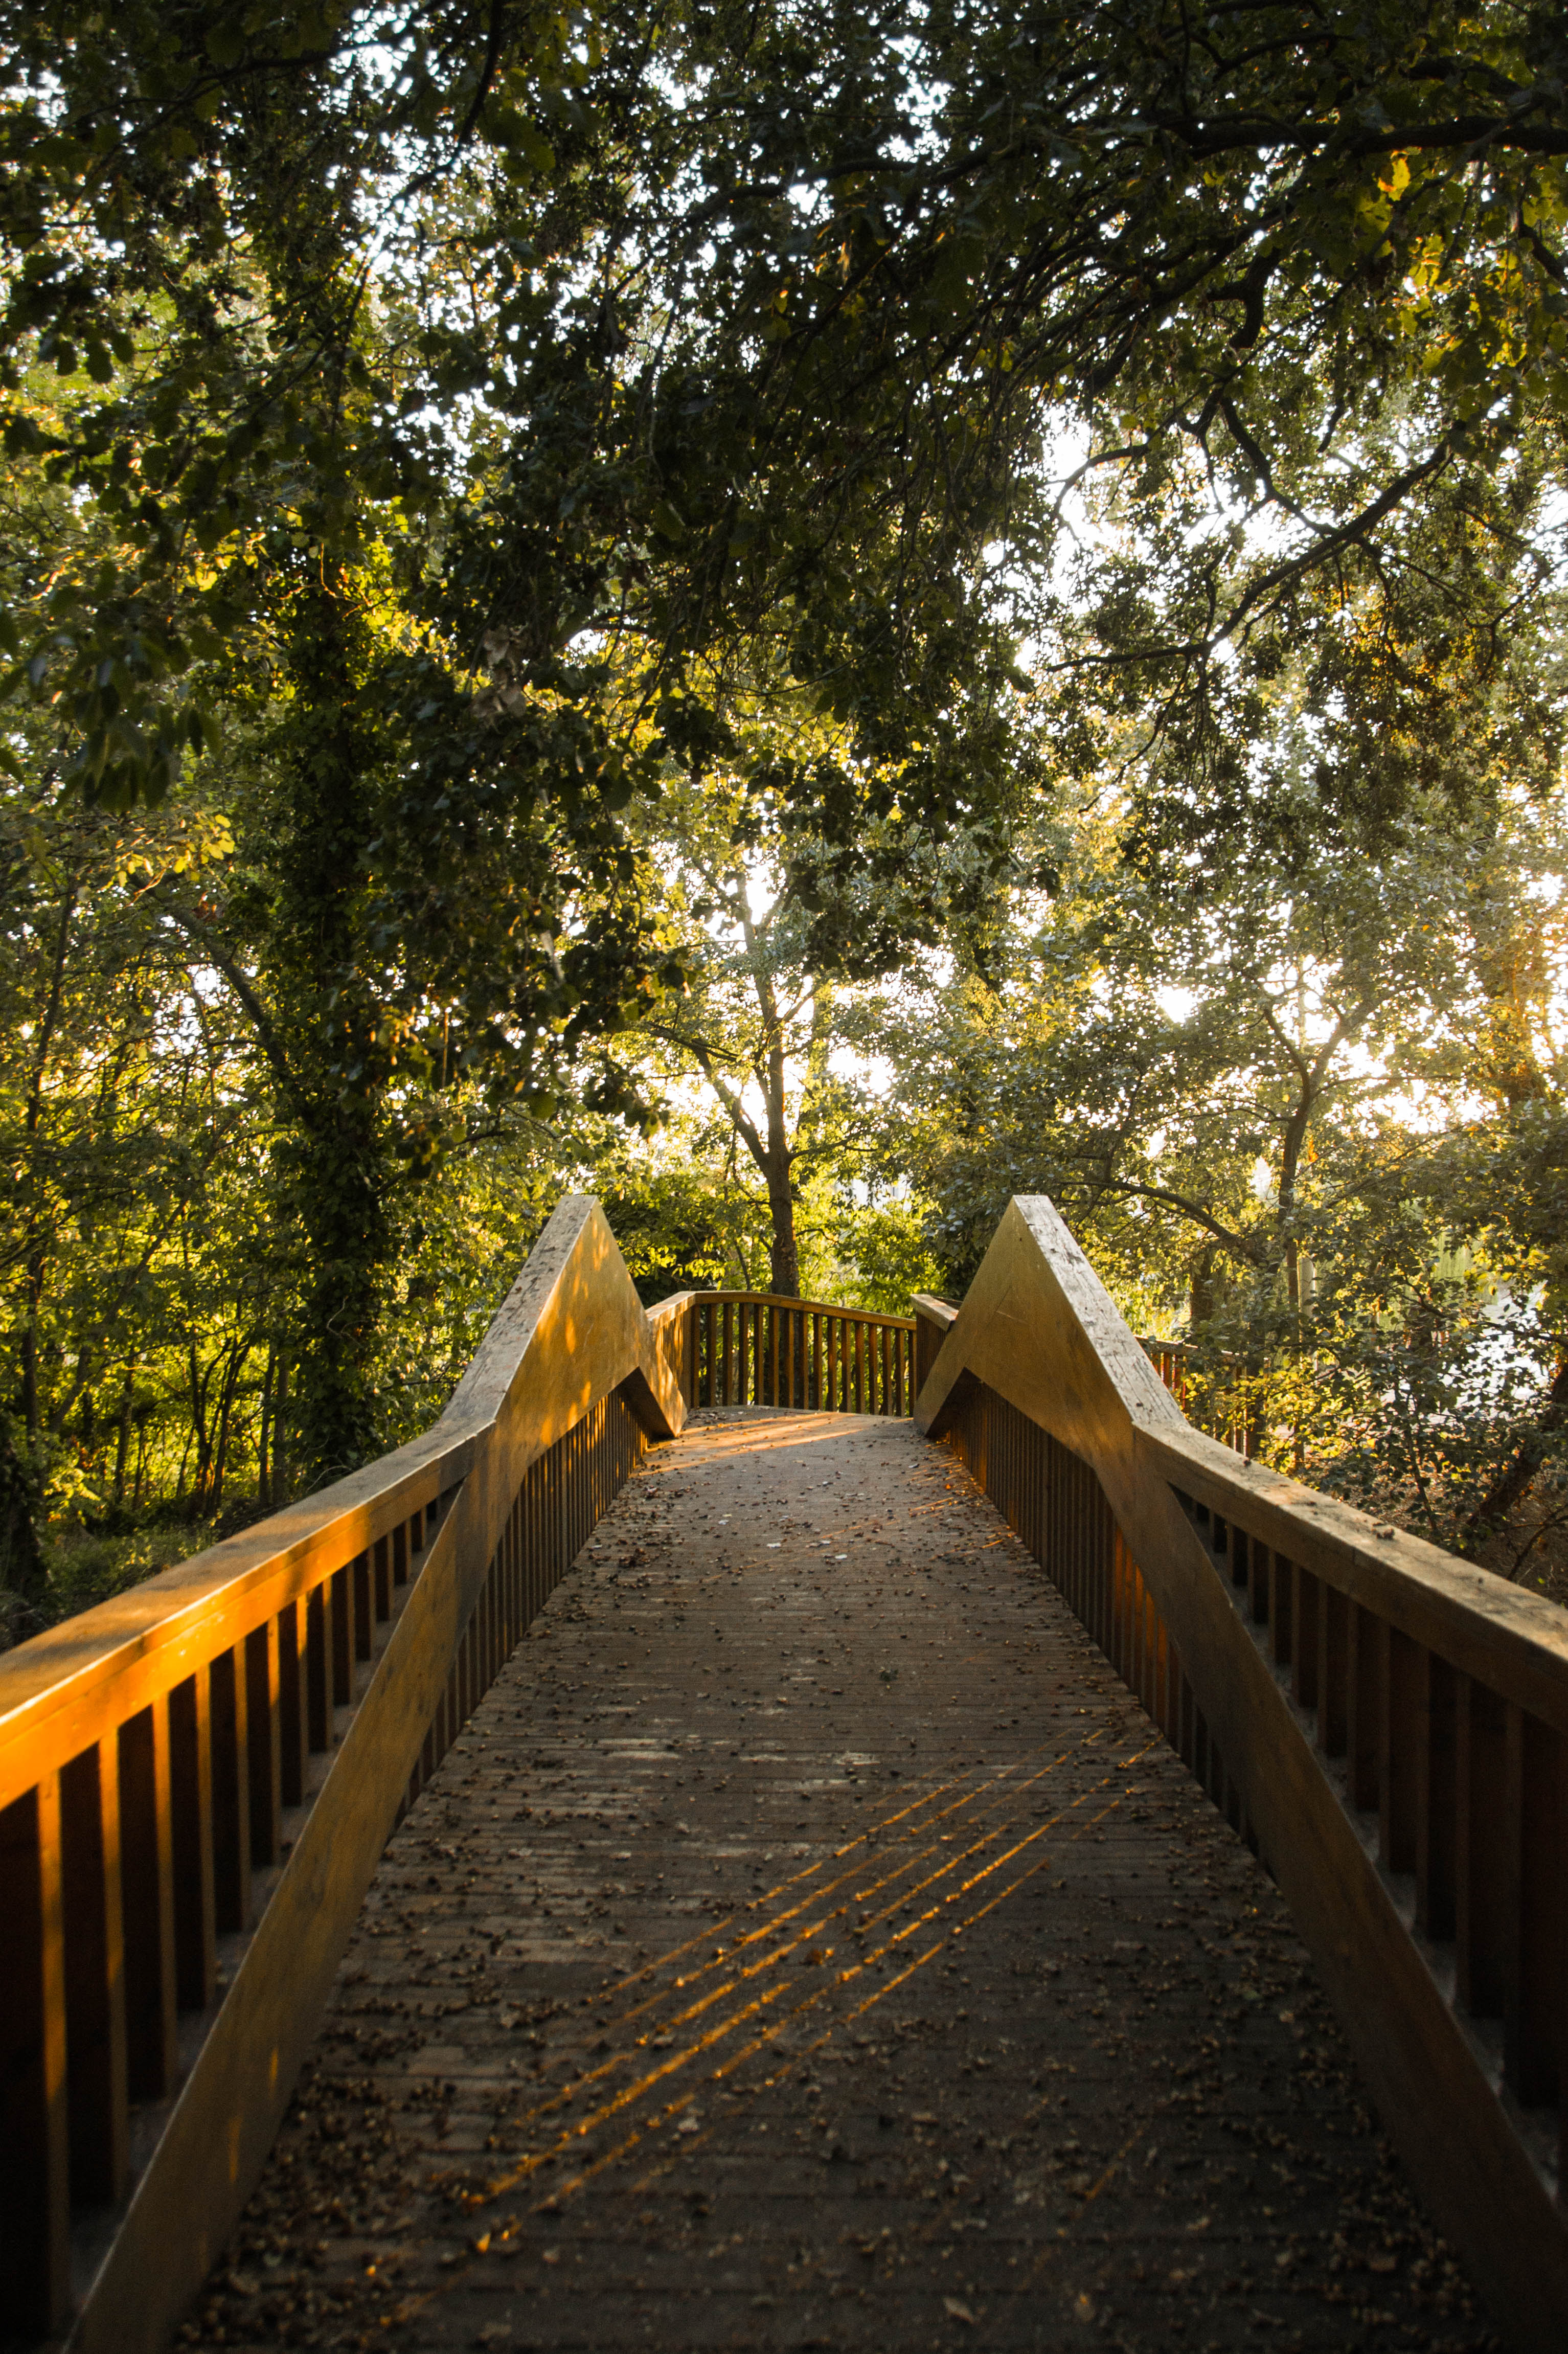
tree, leaf, walkway, sky, bridge, wood, sunlight, woody plant, plant, guard rail, autumn, architecture, thoroughfare, path, forest, nonbuilding structure, landscape, road surface, trail, road, woodland